Andrew Bailey (politician)

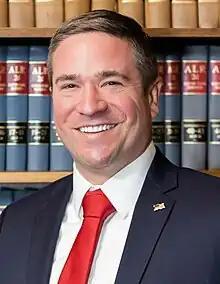
Official portrait, 2023

Andrew Bailey is an American attorney and politician. A Republican, he has served as Missouri Attorney General since he was appointed by Governor Mike Parson in January 2023.